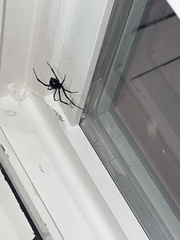
Species: Lactrodectus_hesperus